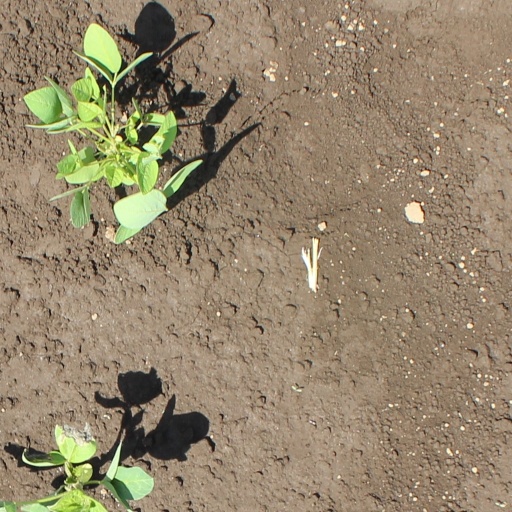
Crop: soybean